Ståle Solbakken

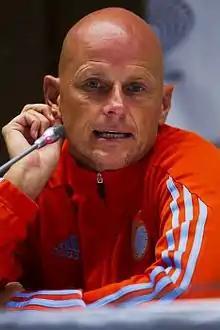
Solbakken as manager of Copenhagen in 2014

Ståle Solbakken (born 27 February 1968) is a Norwegian professional football manager and former player who is the head coach of the Norway national team.